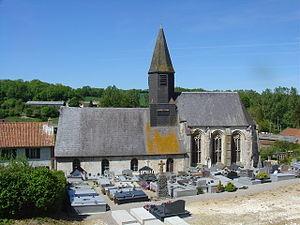
Église de Preures
Preures est une commune française située dans le département du Pas-de-Calais en région Hauts-de-France.